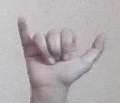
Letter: ya